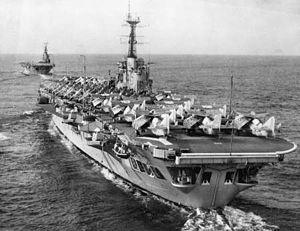
On peut faire partir l'histoire de la Marine royale australienne de l'année 1788 avec la colonisation de l'Australie par les Britanniques. De 1788 jusqu'en 1859, les navires de la marine de guerre du Royaume-Uni firent de fréquents voyages vers ces nouvelles colonies. En 1859, fut formée l'escadre Australie qui resta en Australie jusqu'en 1913. Au cours de la période qui précéda la création de la Fédération, chacune des six colonies australiennes exploita sa propre force navale coloniale, forces qui fusionnèrent en 1901 pour former la Commonwealth Naval Force. La Royal Australian Navy fut créée en 1911 et en 1913 la flotte eut son premier navire à vapeur.